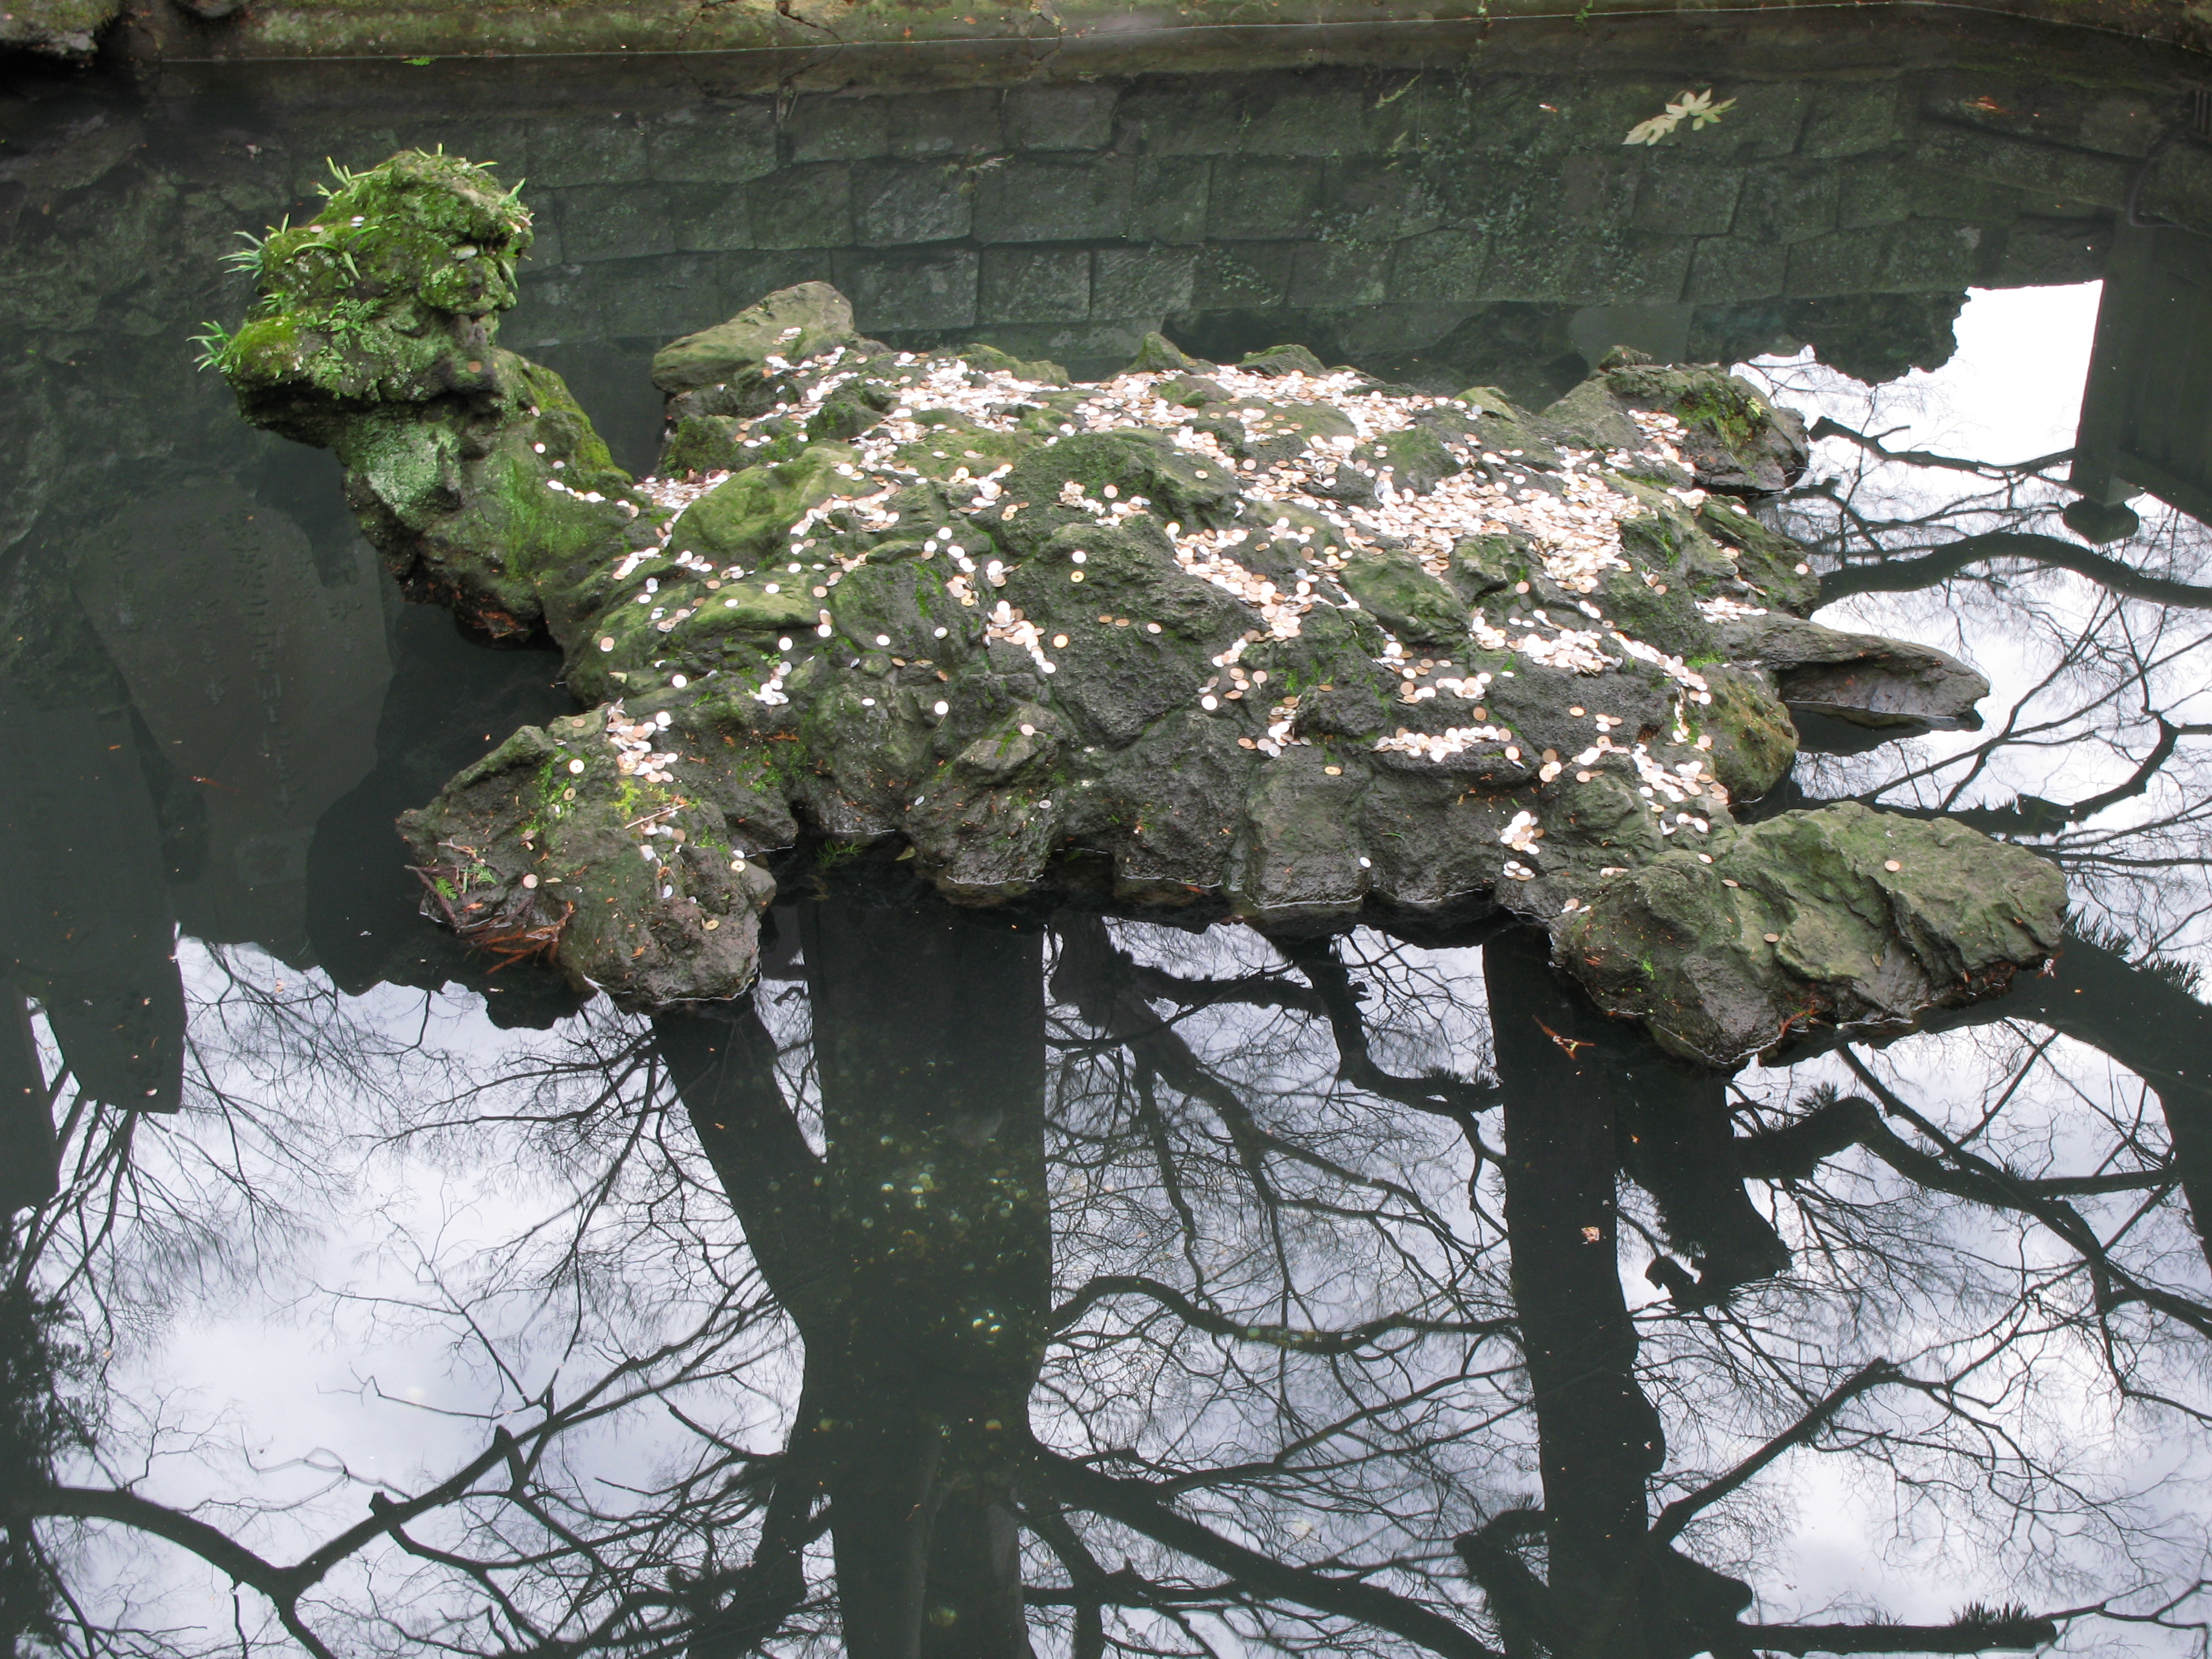
tree, water, rock, branch, plant, leaf, flower, stone, pond, stream, reflection, high, botany, turtle, garden, flora, hires, hi, res, g7